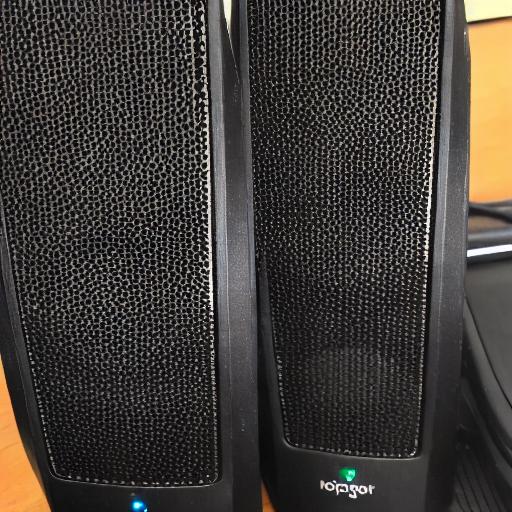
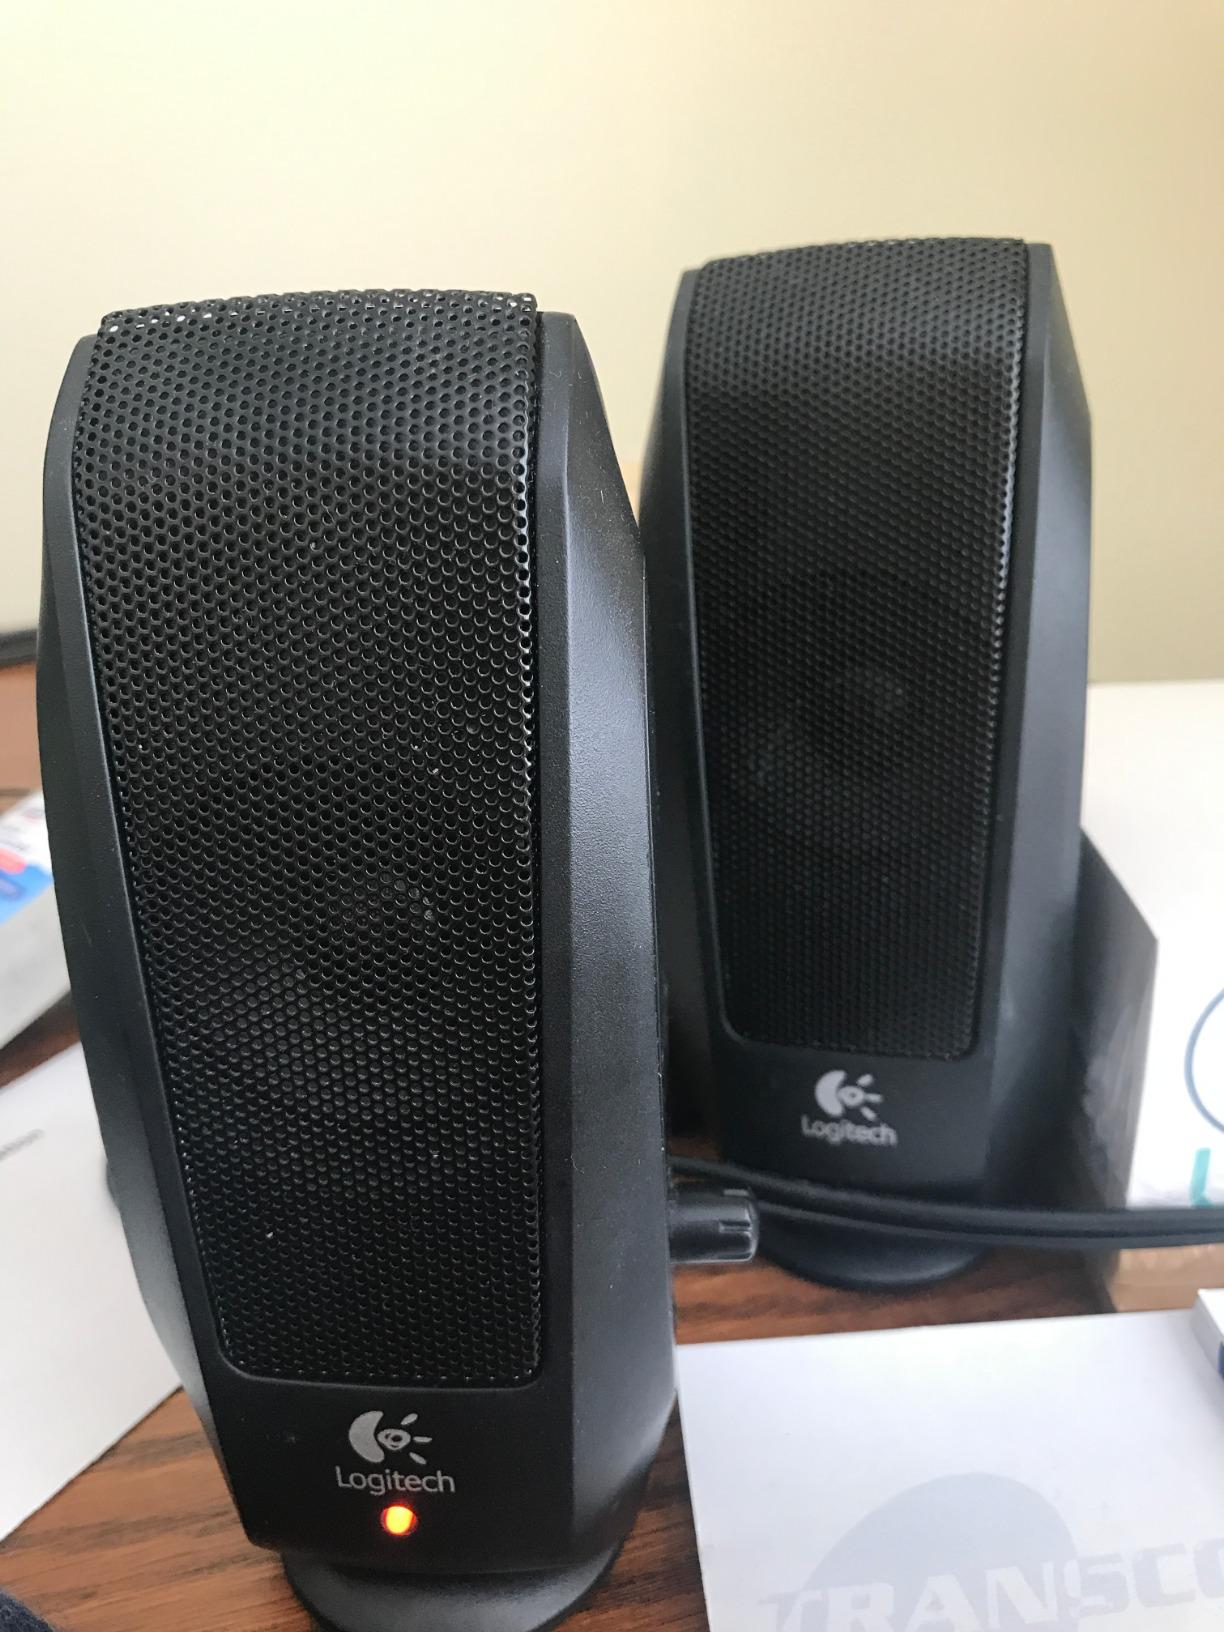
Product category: speaker
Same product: no